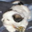
Label: dog